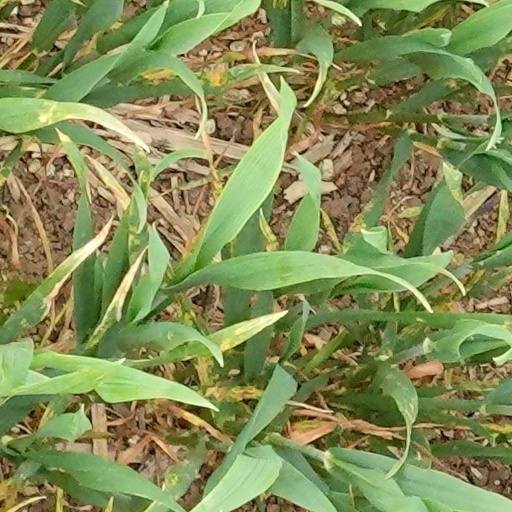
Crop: wheat